Dateland Air Force Auxiliary Field

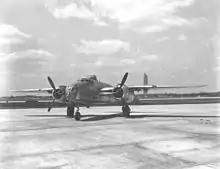
North American B-25J Mitchell medium bomber of the kind based at Dateland AAF

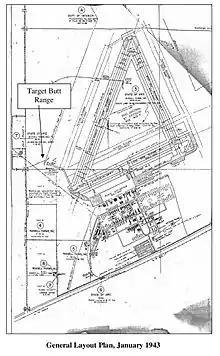

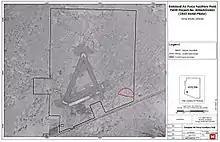
US Army COE FUDS map over 1953 airphoto

Dateland Air Force Auxiliary Field is an abandoned military airfield located in Dateland, Arizona, east of Yuma, Arizona. Its last known military use was in 1957.